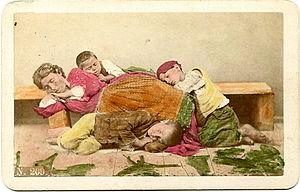
Giorgio Conrad, né à Mutten en 1827 et mort le 7 janvier 1889, est un photographe italo-suisse.